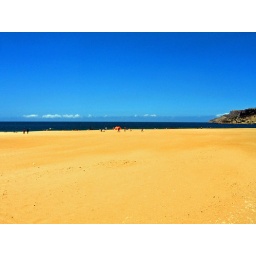
Golden sand at a beach in Safi, Morocco.